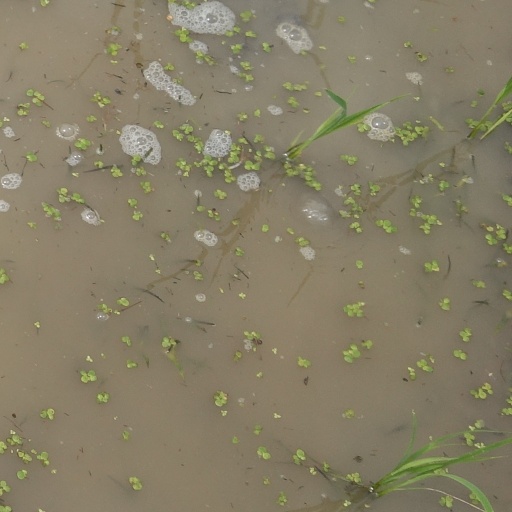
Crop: rice